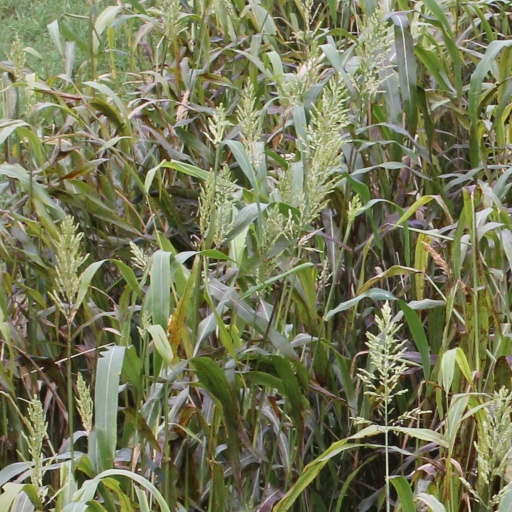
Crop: sorghum